Ephemeral architecture

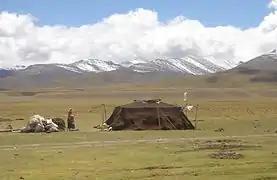
Nomads near Nam Lake

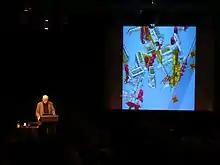
Peter Cook presents Archigram's project of "Plug-in City"

Portable domestic architecture that is ephemeral because of its "translationality". Architecture, in its origin, was born being ephemeral and to this day certain tribes continue with this lifestyle. There are theoretical projects that transfer this concept to the city, such as the "New Babylon", developed from 1948 by Constant Nieuwenhuys. A utopia on a planetary scale, which advocates a return to nomadic origins thanks to the improvement of the machine, which frees the human being from his tasks (food production, etc.), and in this way a new evolution of the human being appears, the "homo ludens" who, freed from his occupations, can devote himself to art and happiness. For this achievement the world must be conceived from the freedom of choices and therefore of movements.